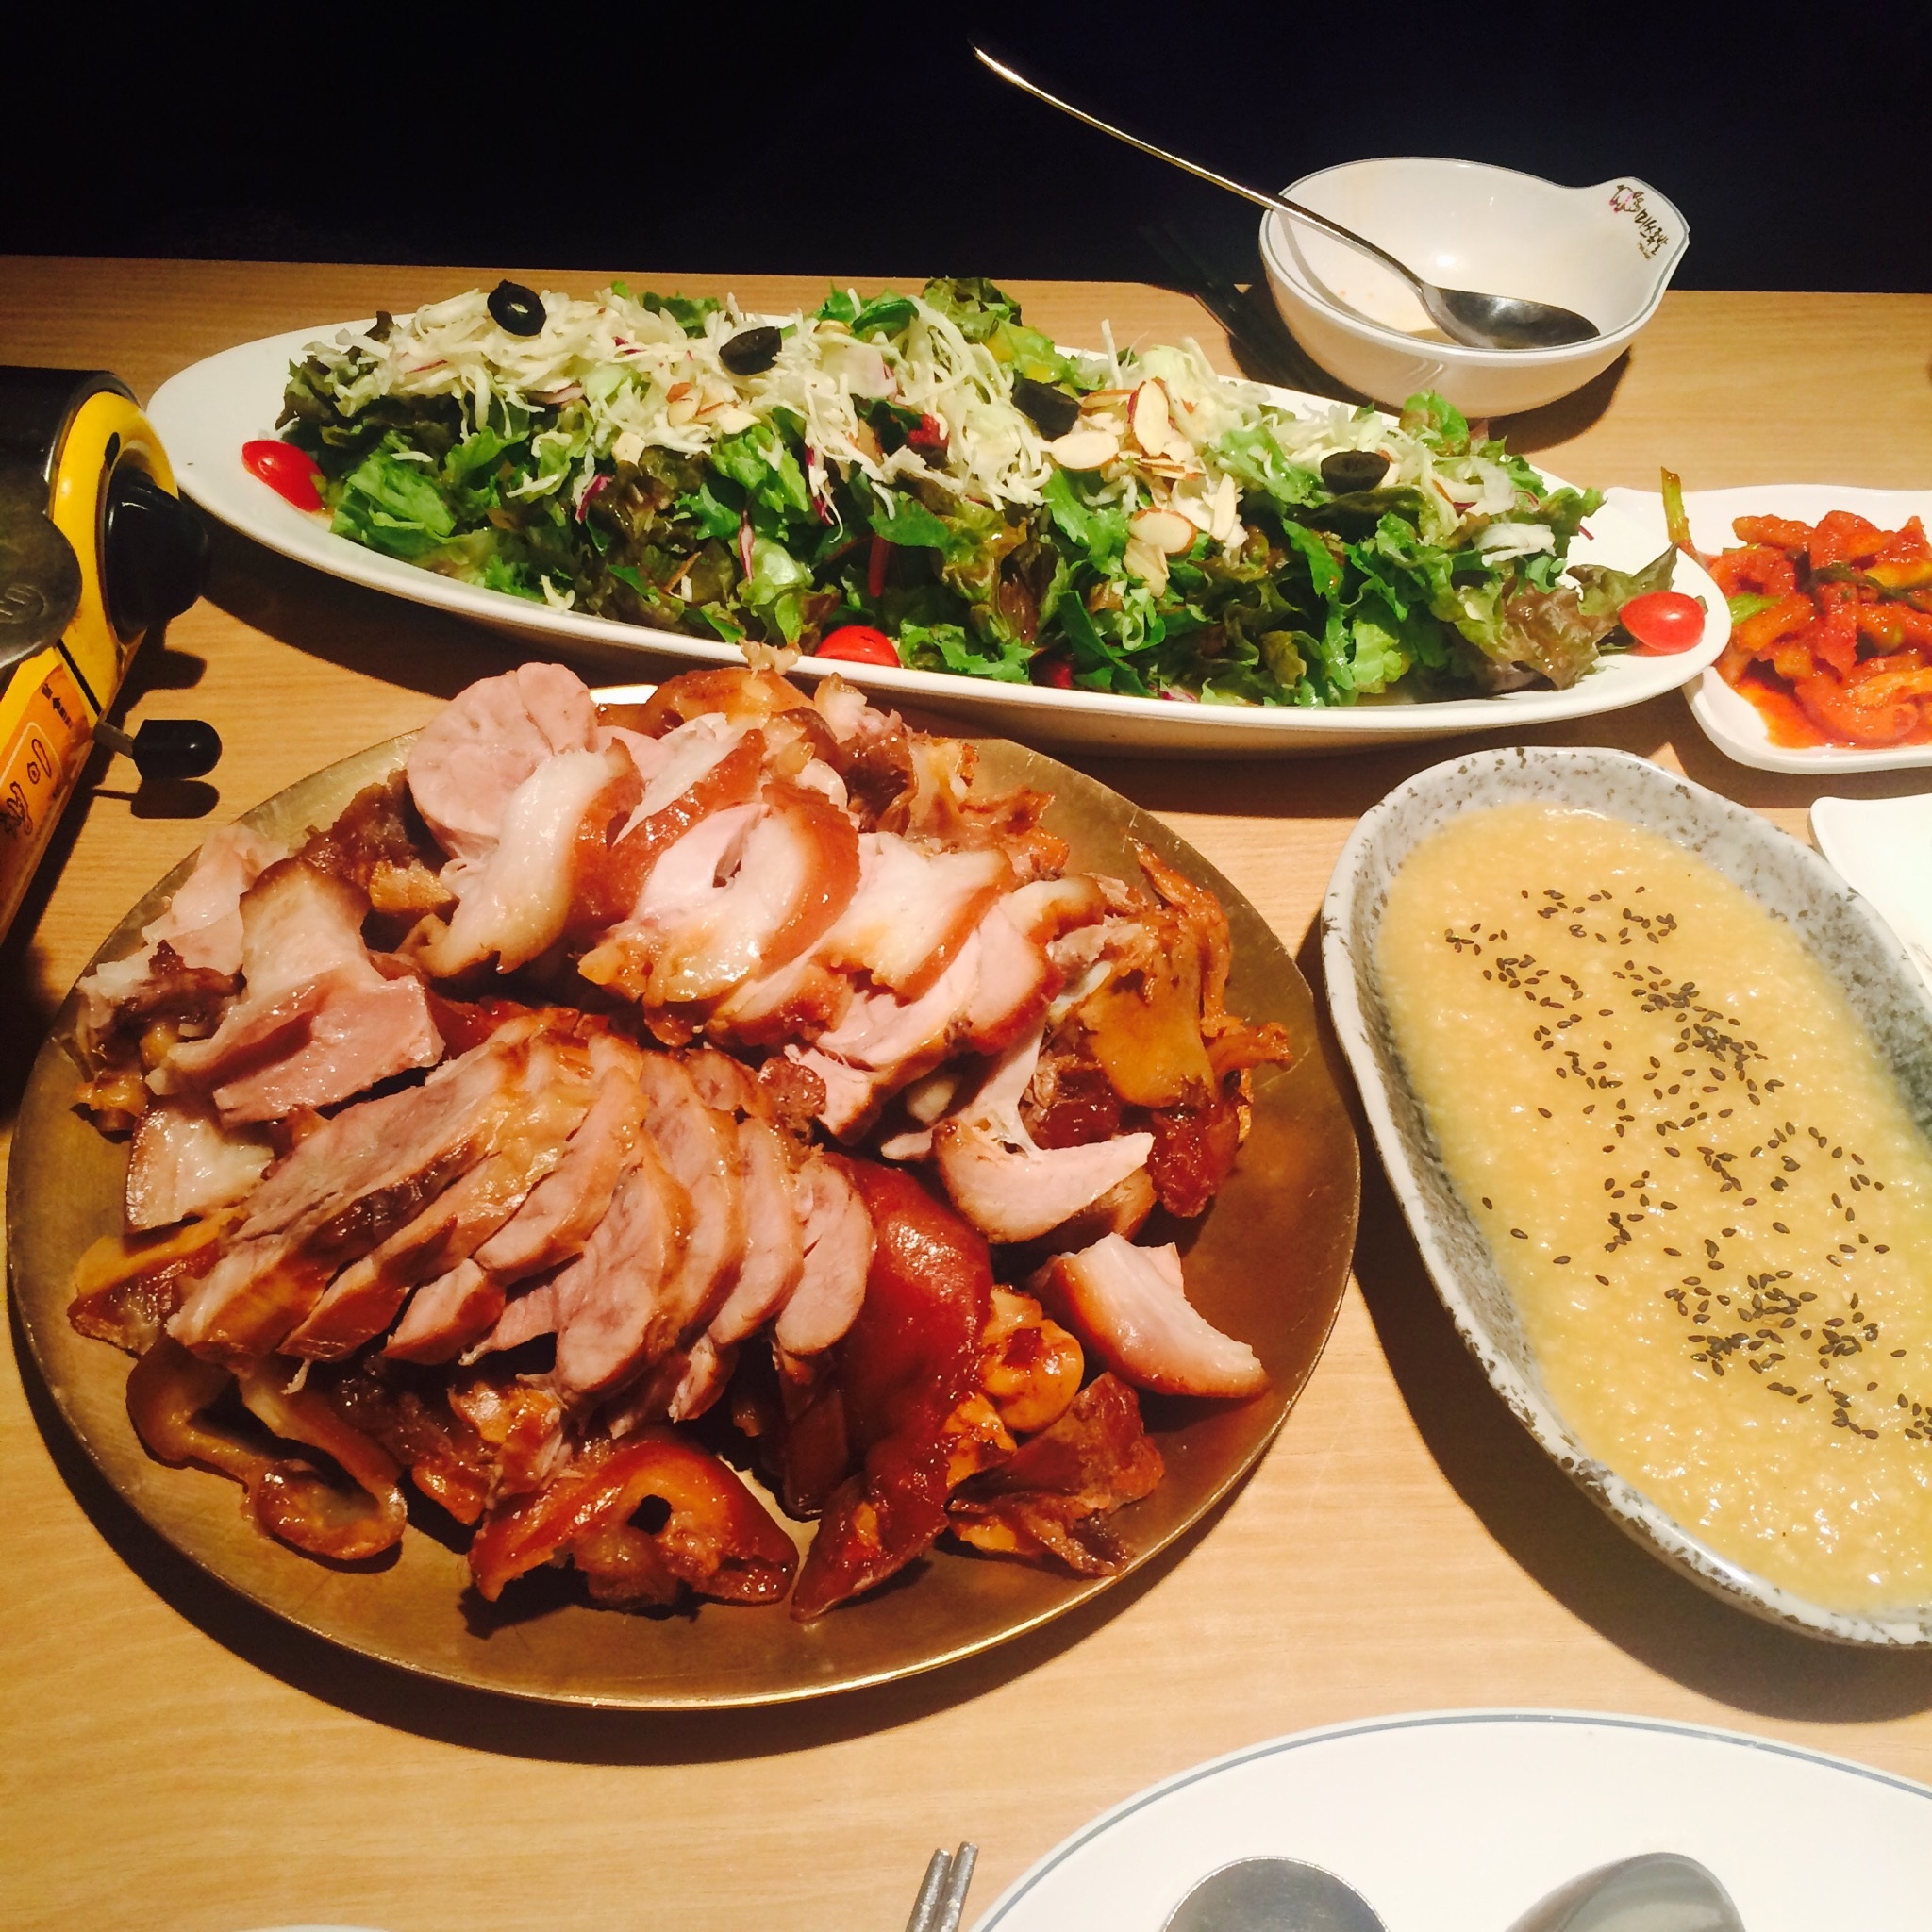
restaurant, dish, meal, food, seafood, fish, cuisine, asian food, delicious food, supper, ham hocks, hors d oeuvre, garlic and ham hocks, mitsui ham hocks